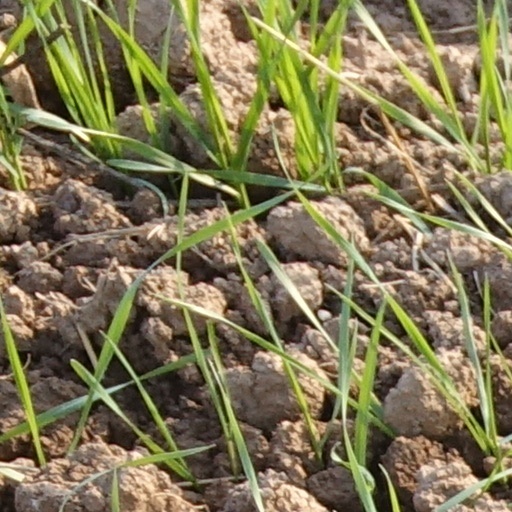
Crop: wheat